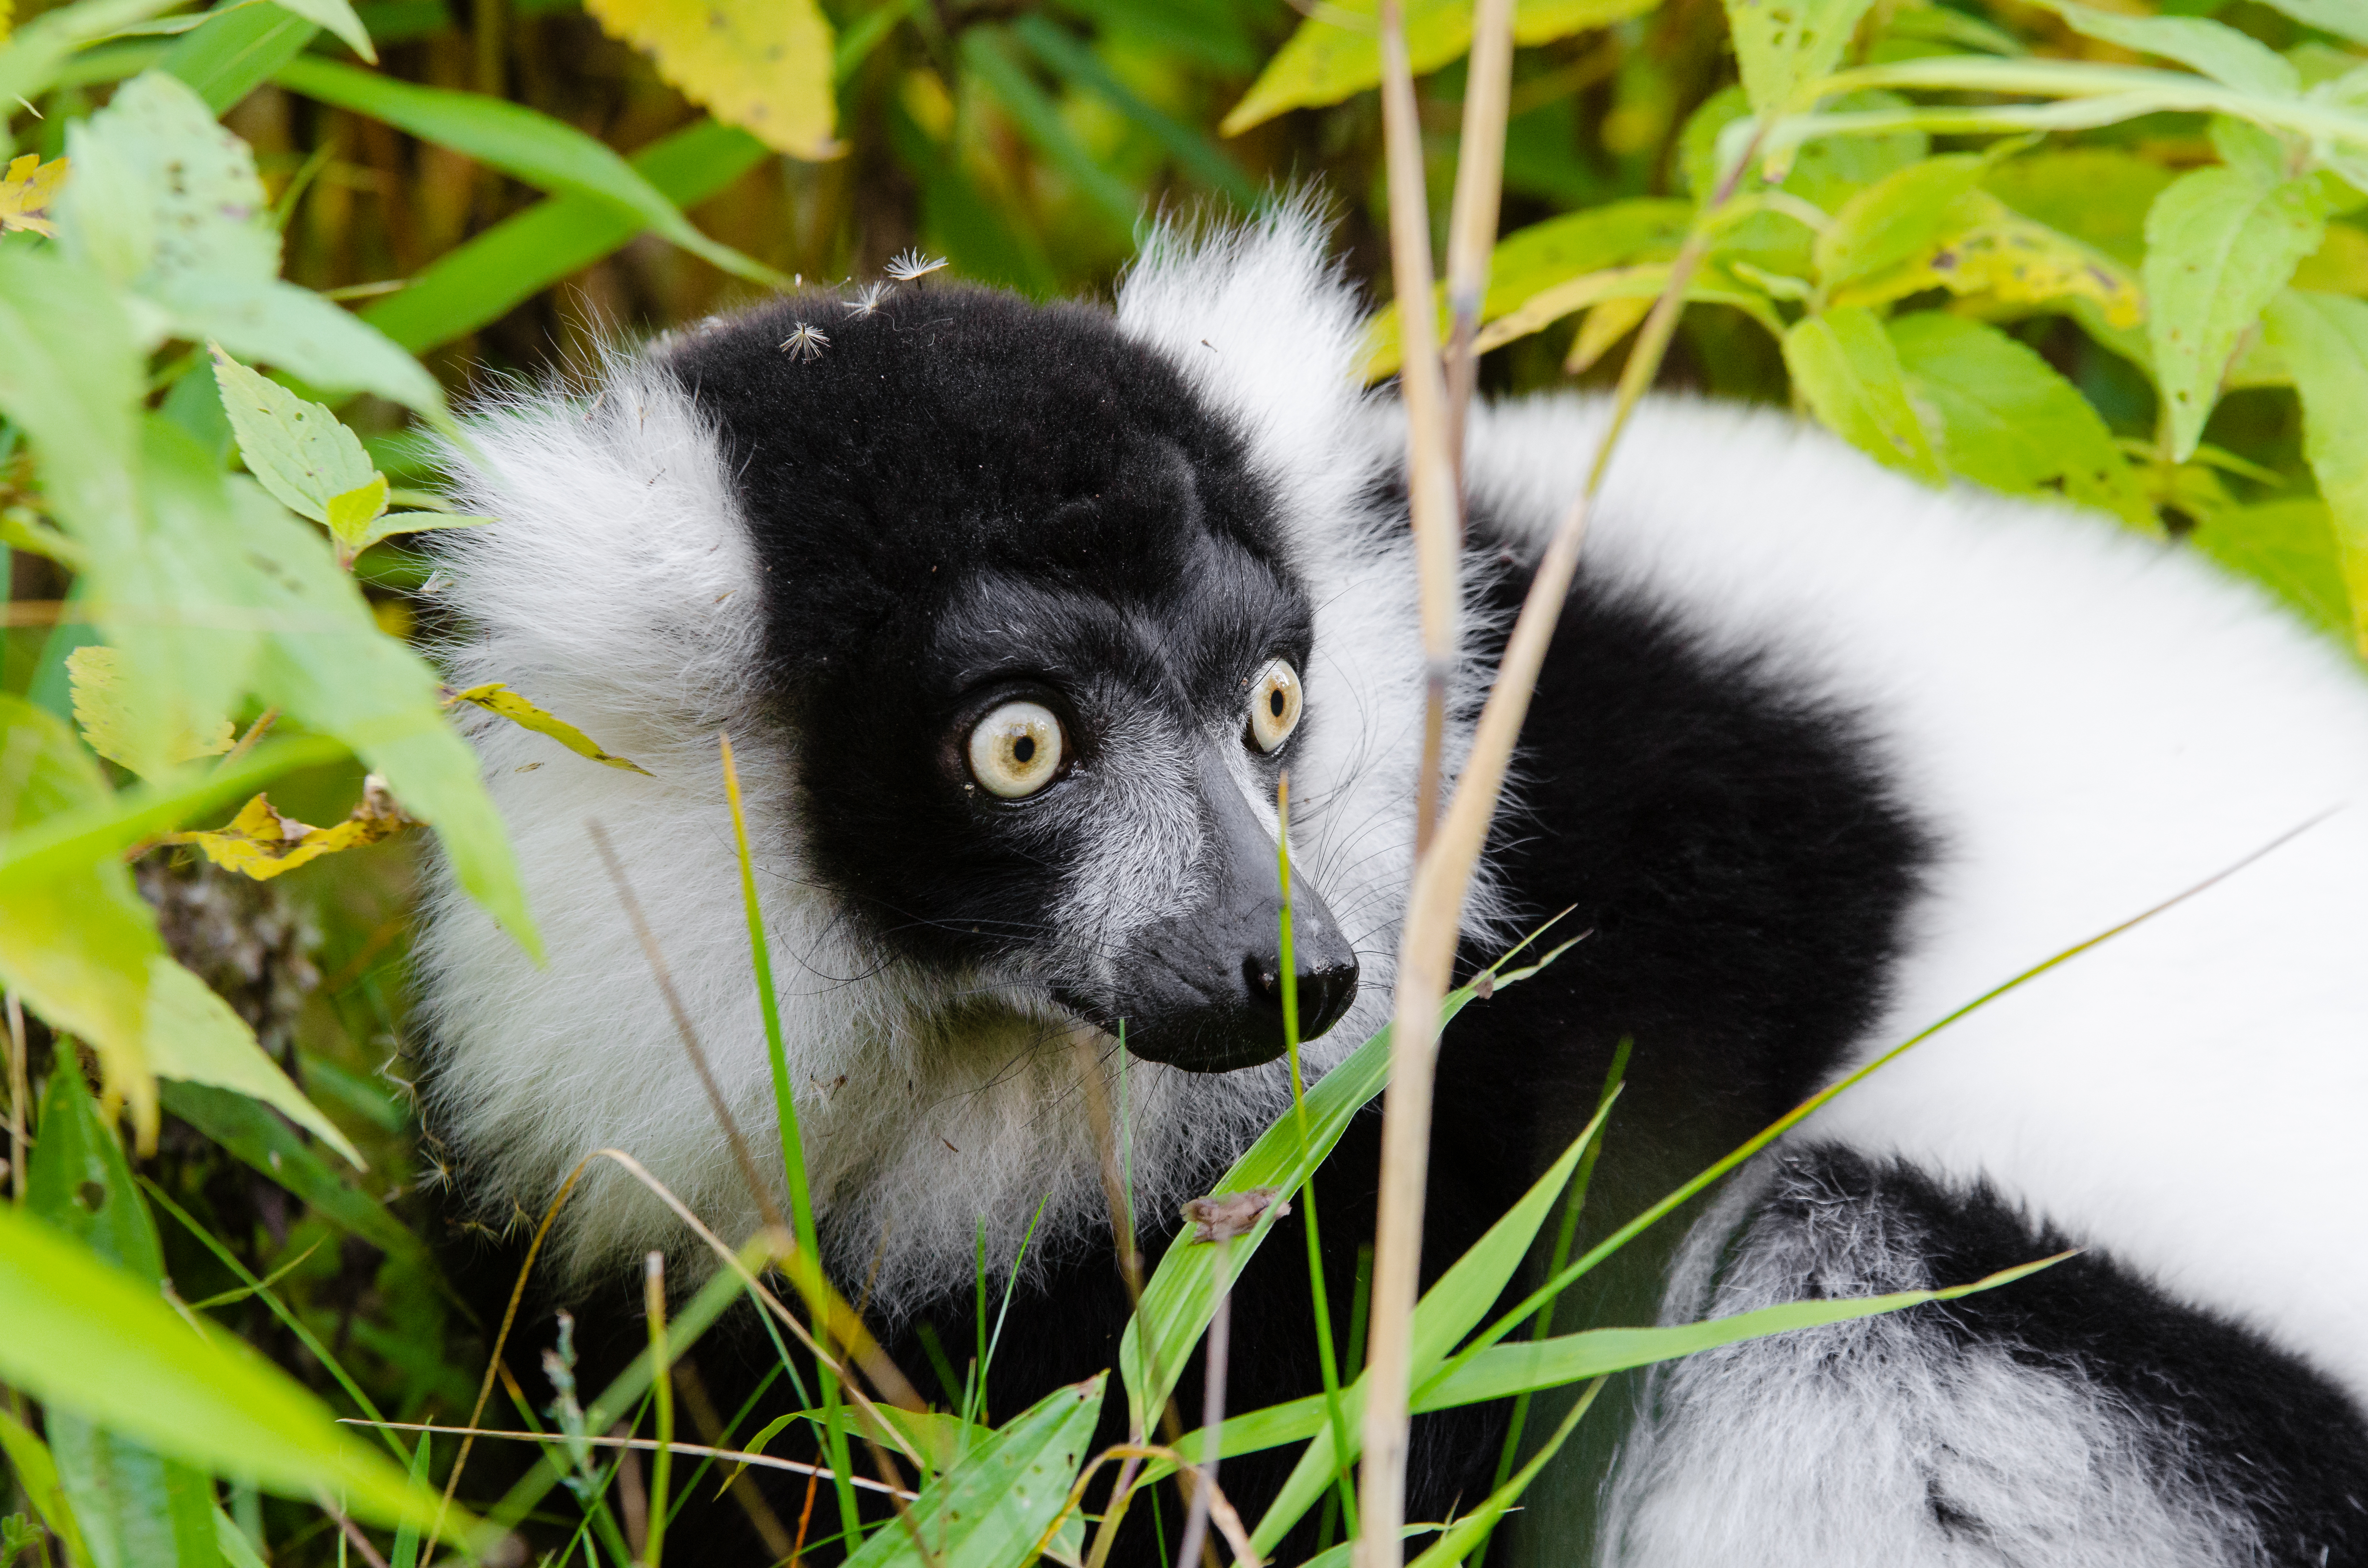
wildlife, mammal, fauna, primate, gibbon, vertebrate, lemur, new world monkey, indri